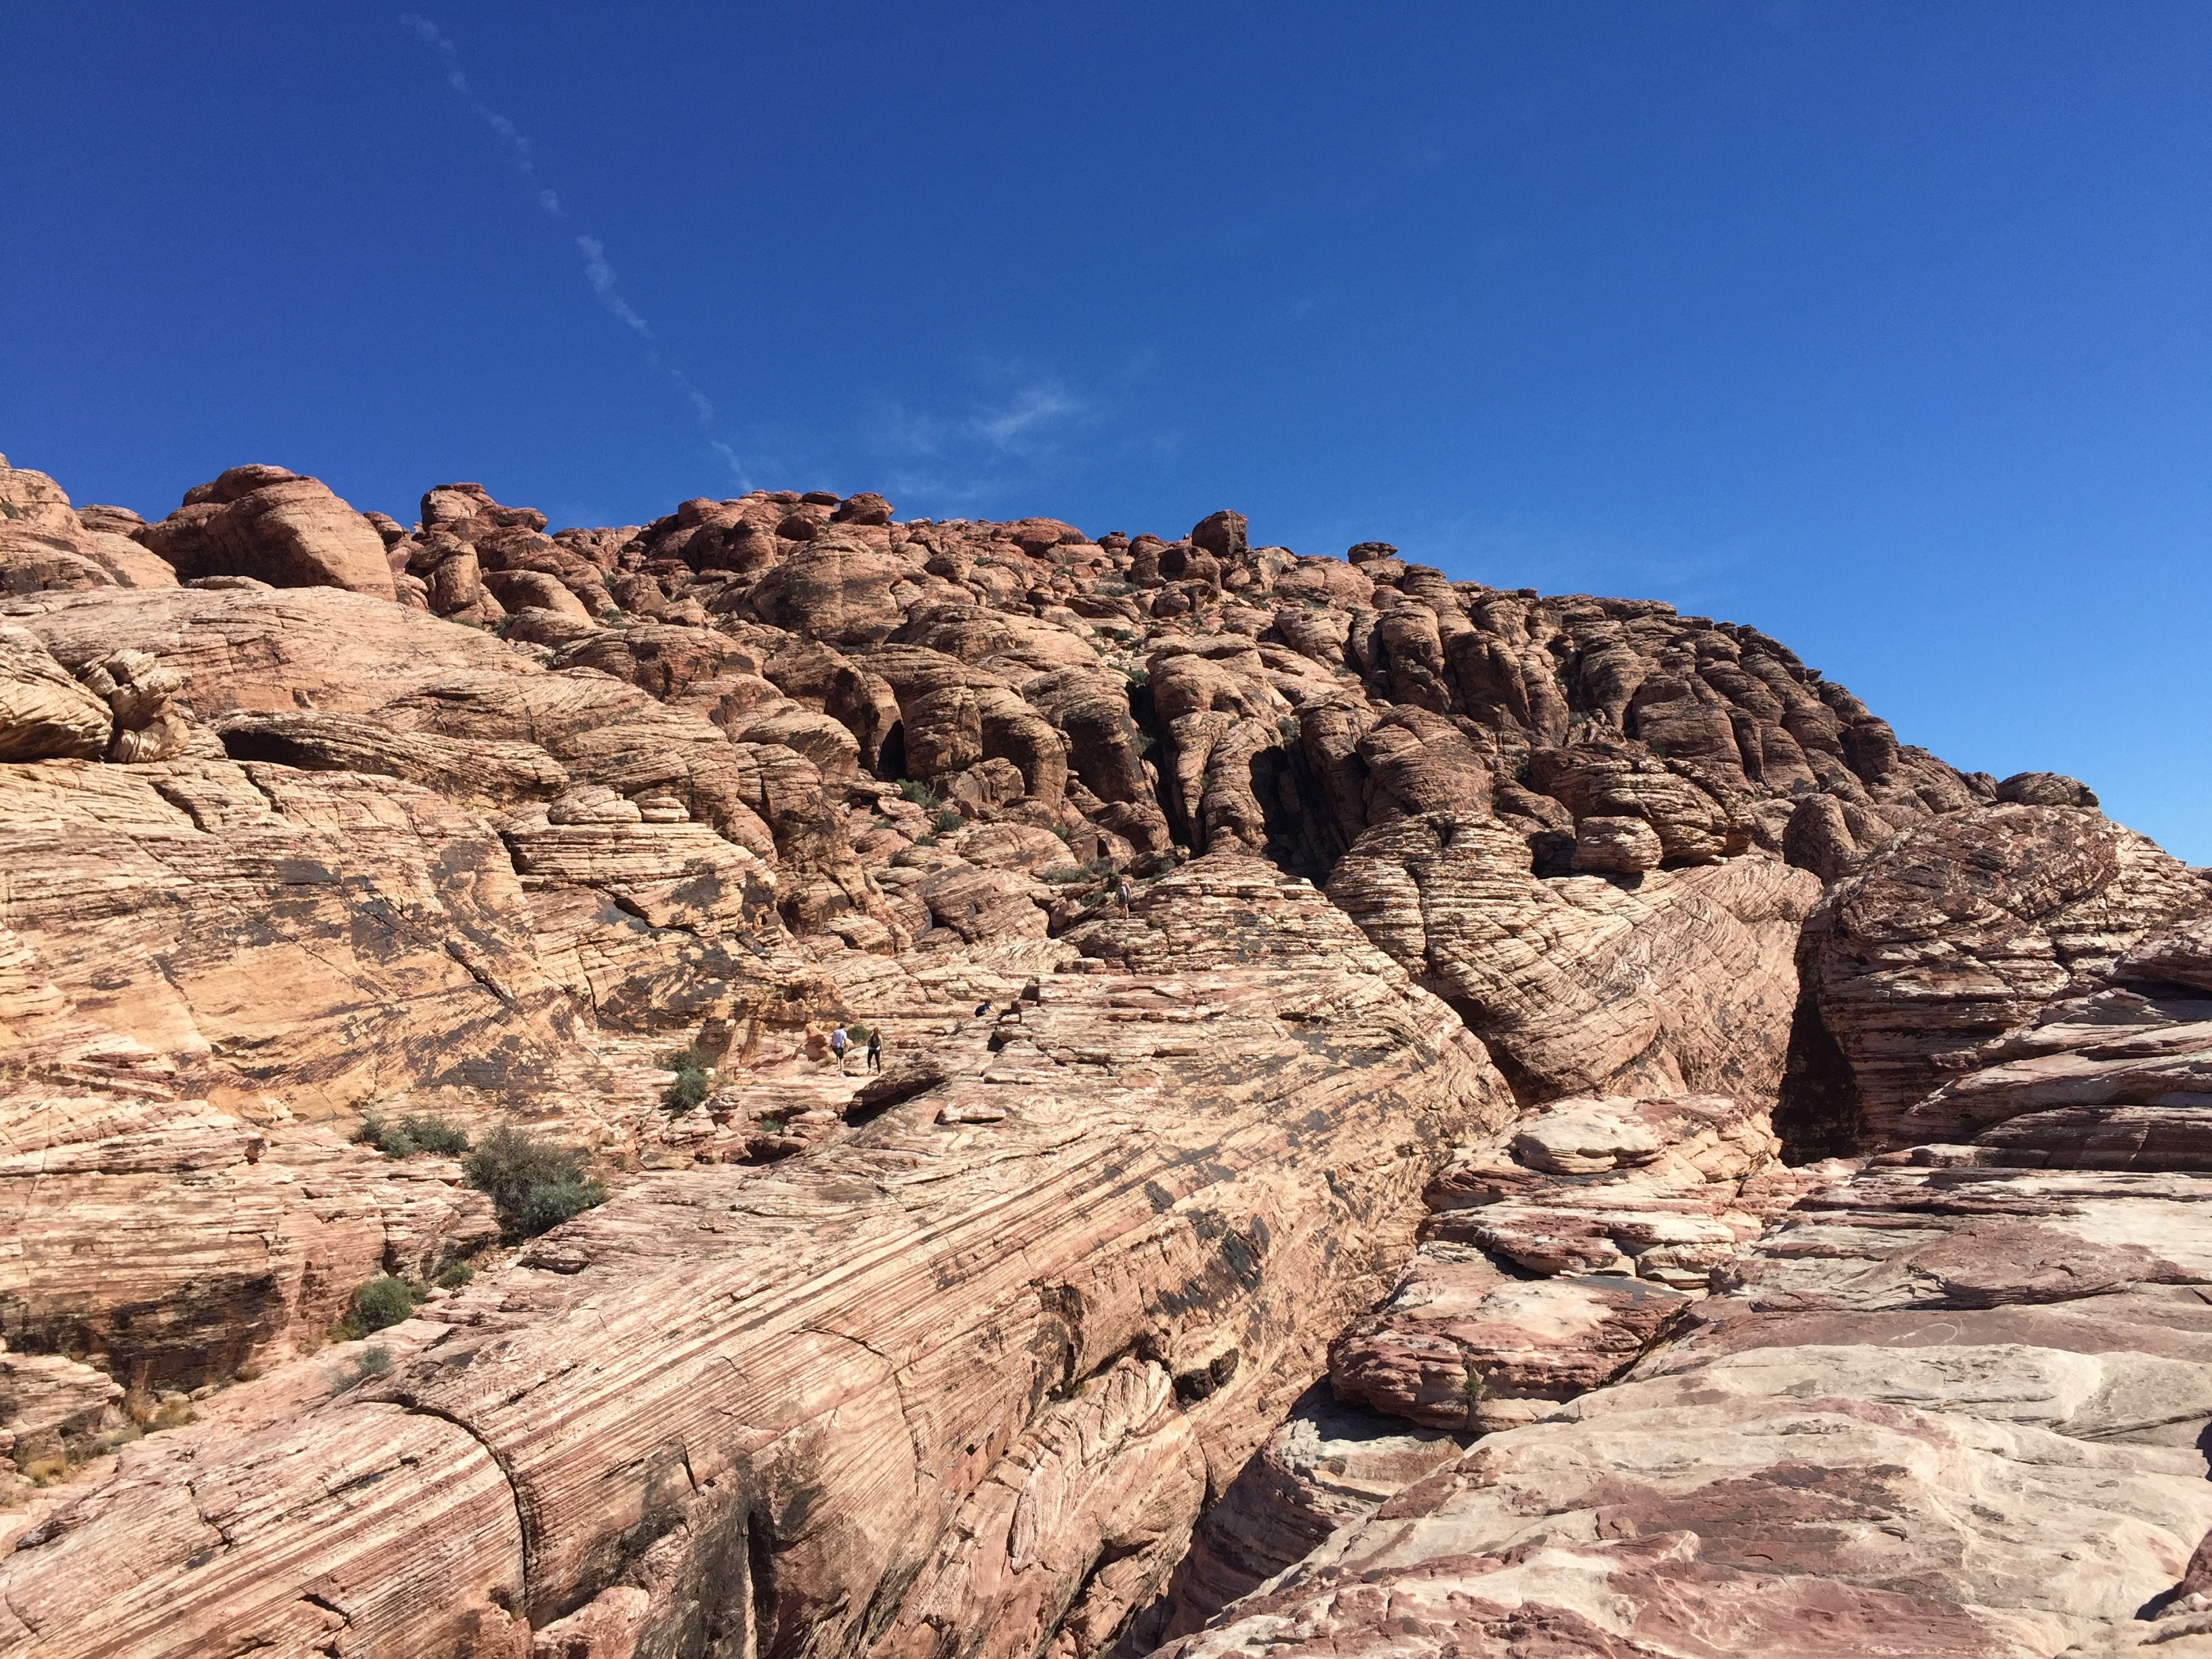
landscape, rock, wilderness, mountain, valley, formation, cliff, arch, red, canyon, terrain, national park, material, red rock canyon, geology, badlands, plateau, wadi, butte, landform, blue sky background, united states tourism, geographical feature, mountainous landforms